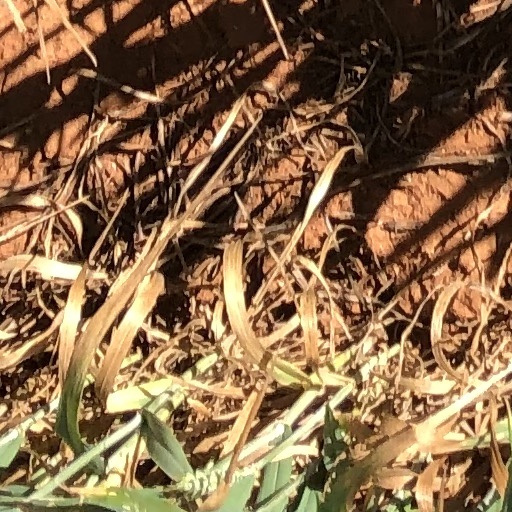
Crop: wheat